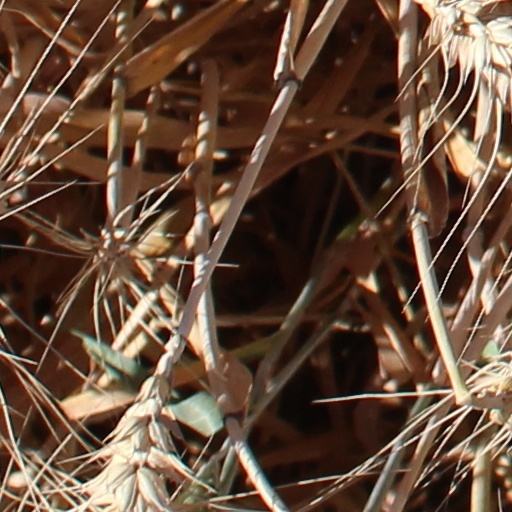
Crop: wheat